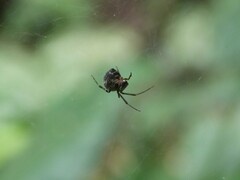
Species: Parasteatoda_tepidariorum